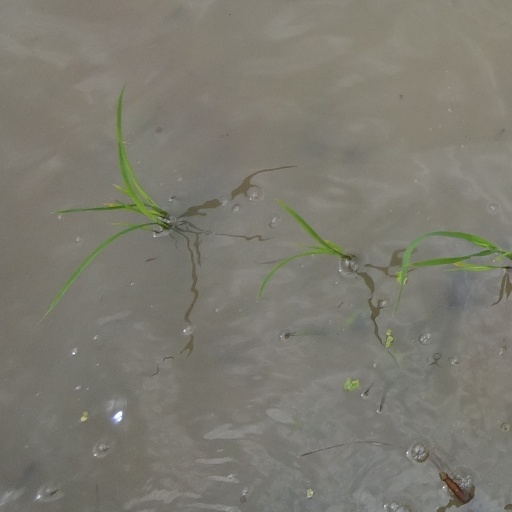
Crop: rice